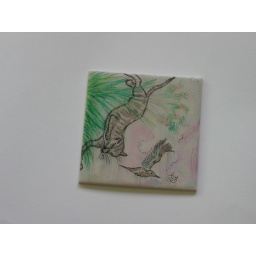
tiger in persuit of bird